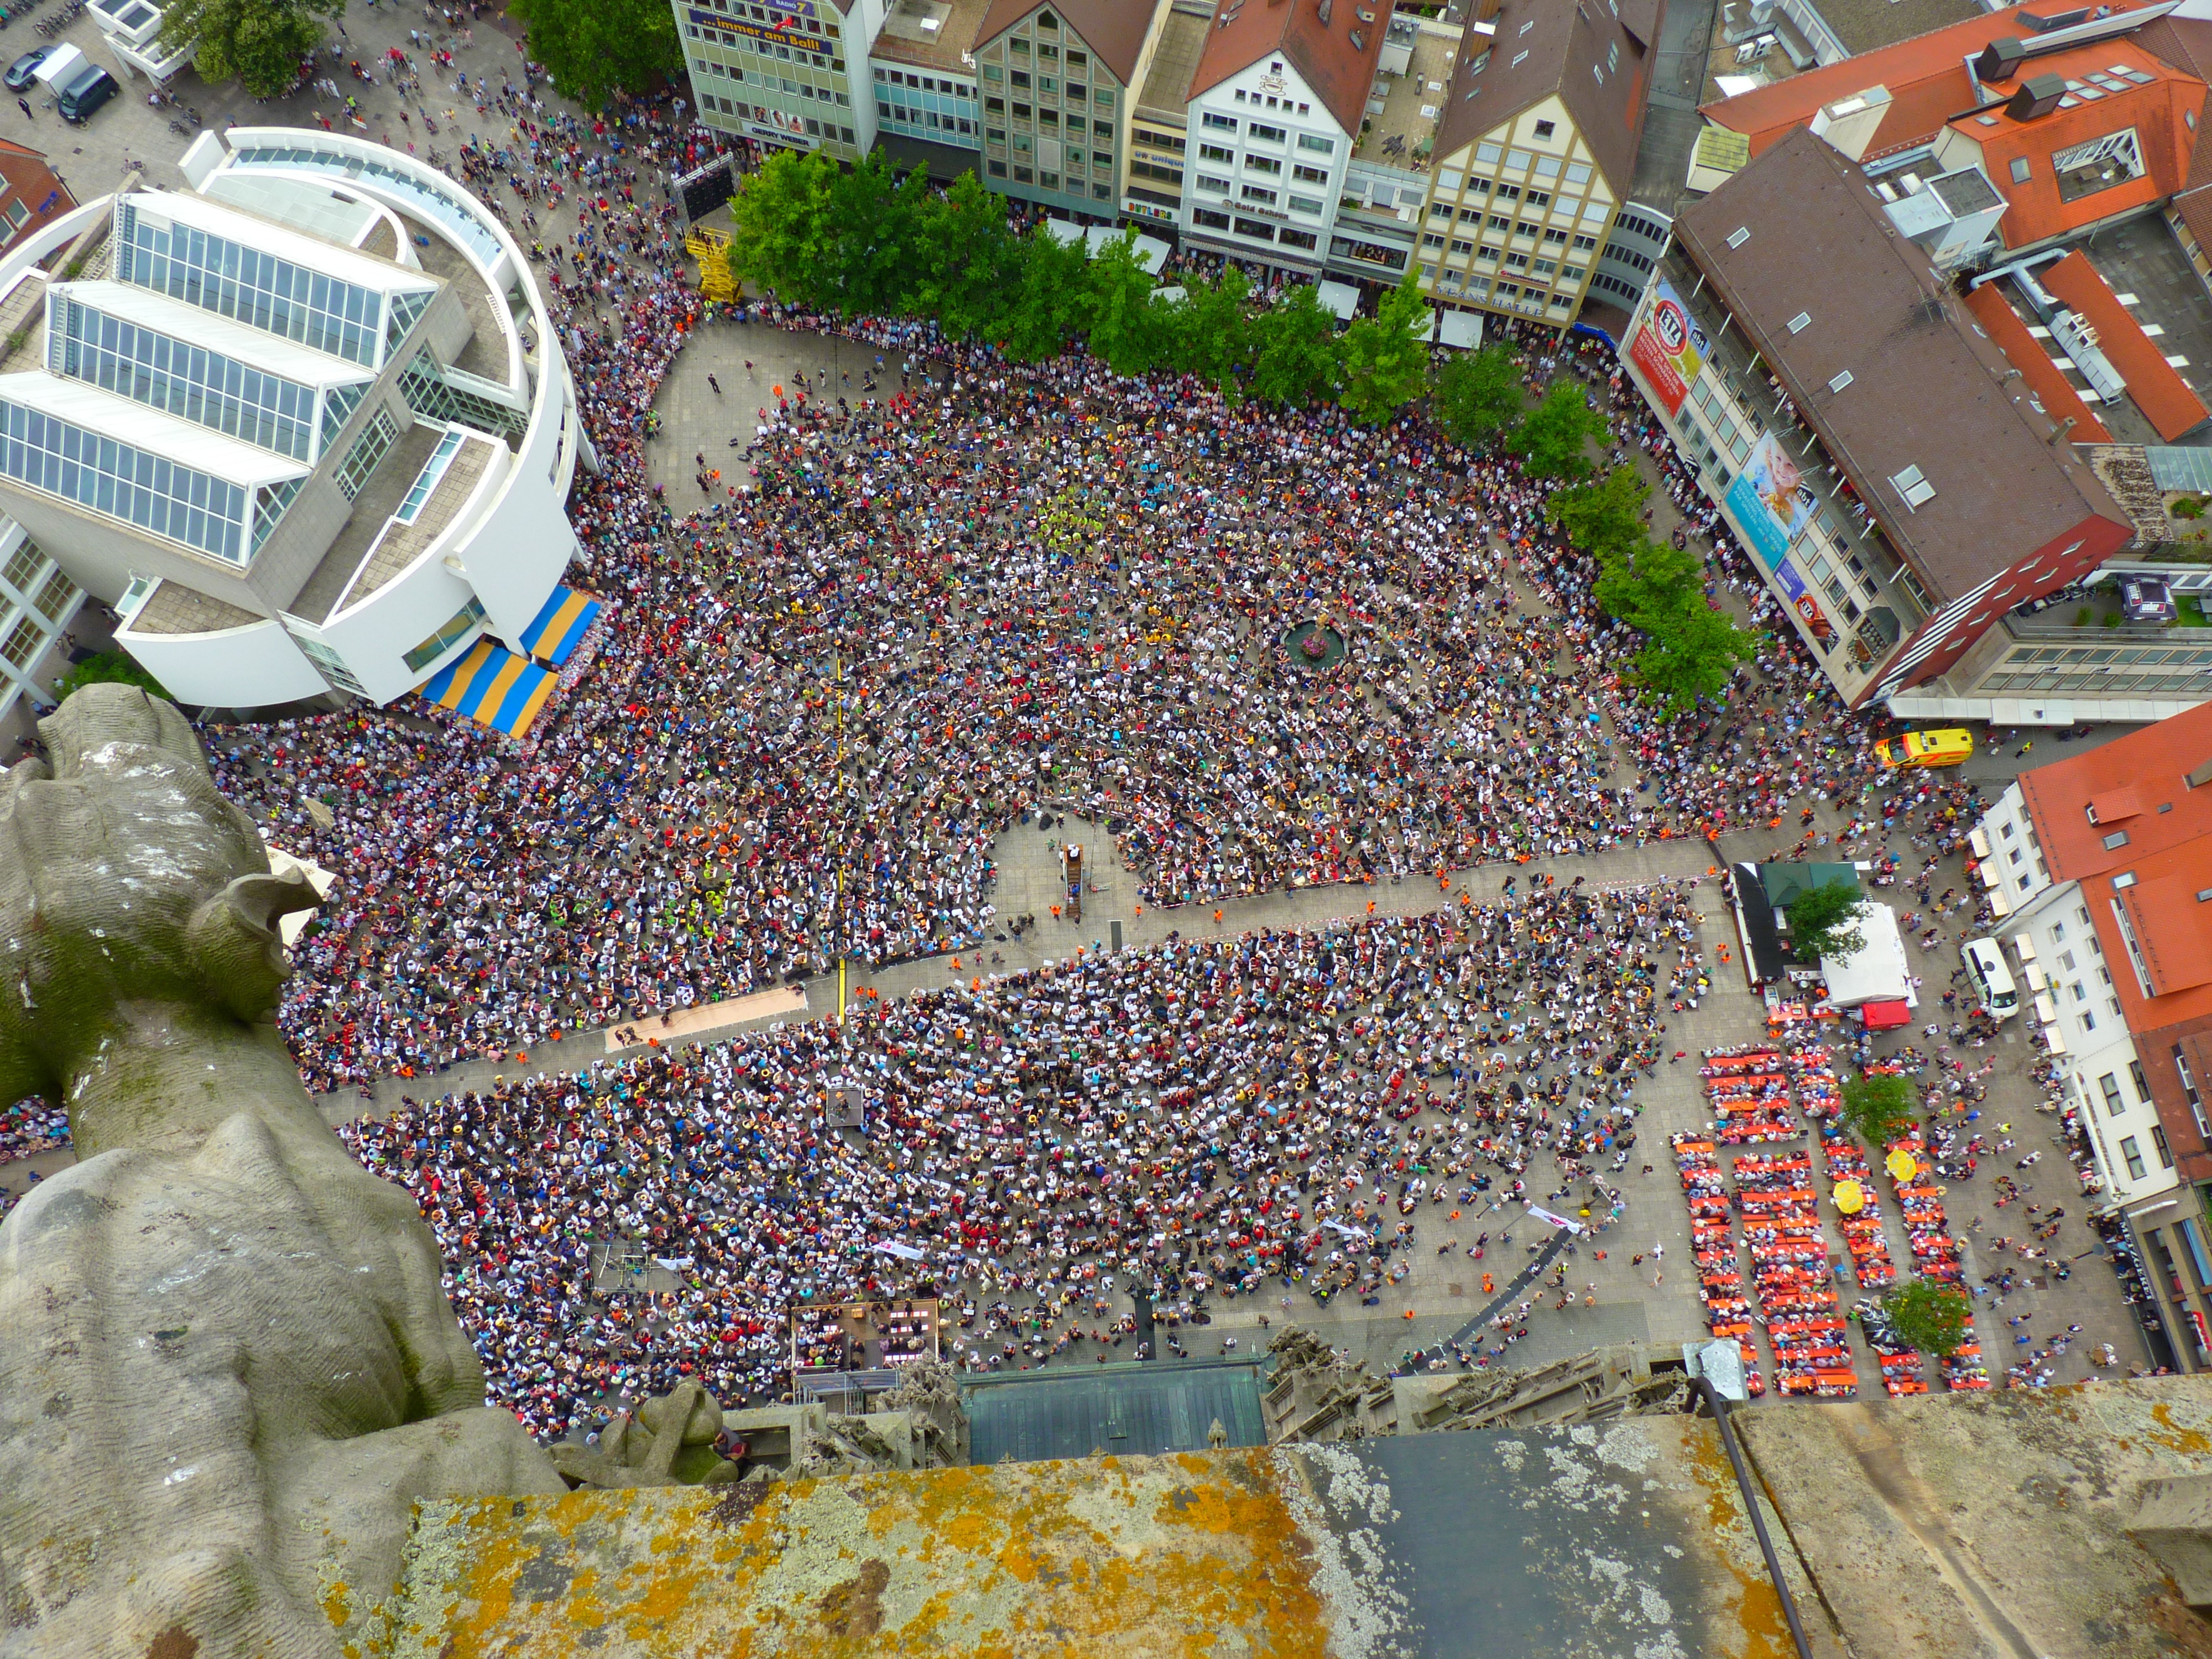
group, people, city, crowd, collection, human, stadium, protest, strike, many, ulm, aerial photography, cathedral square, urban area, human settlement, trombone day